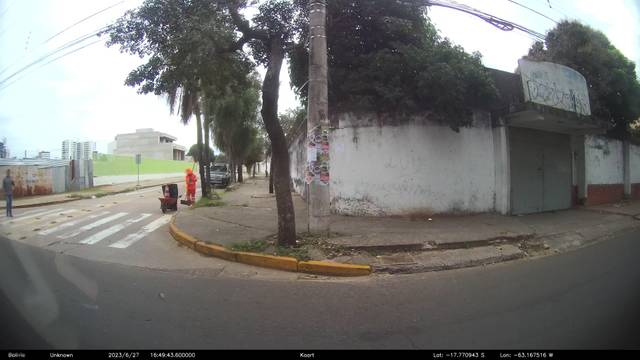
Region: Bolivia
Coordinates: -17.771, -63.168